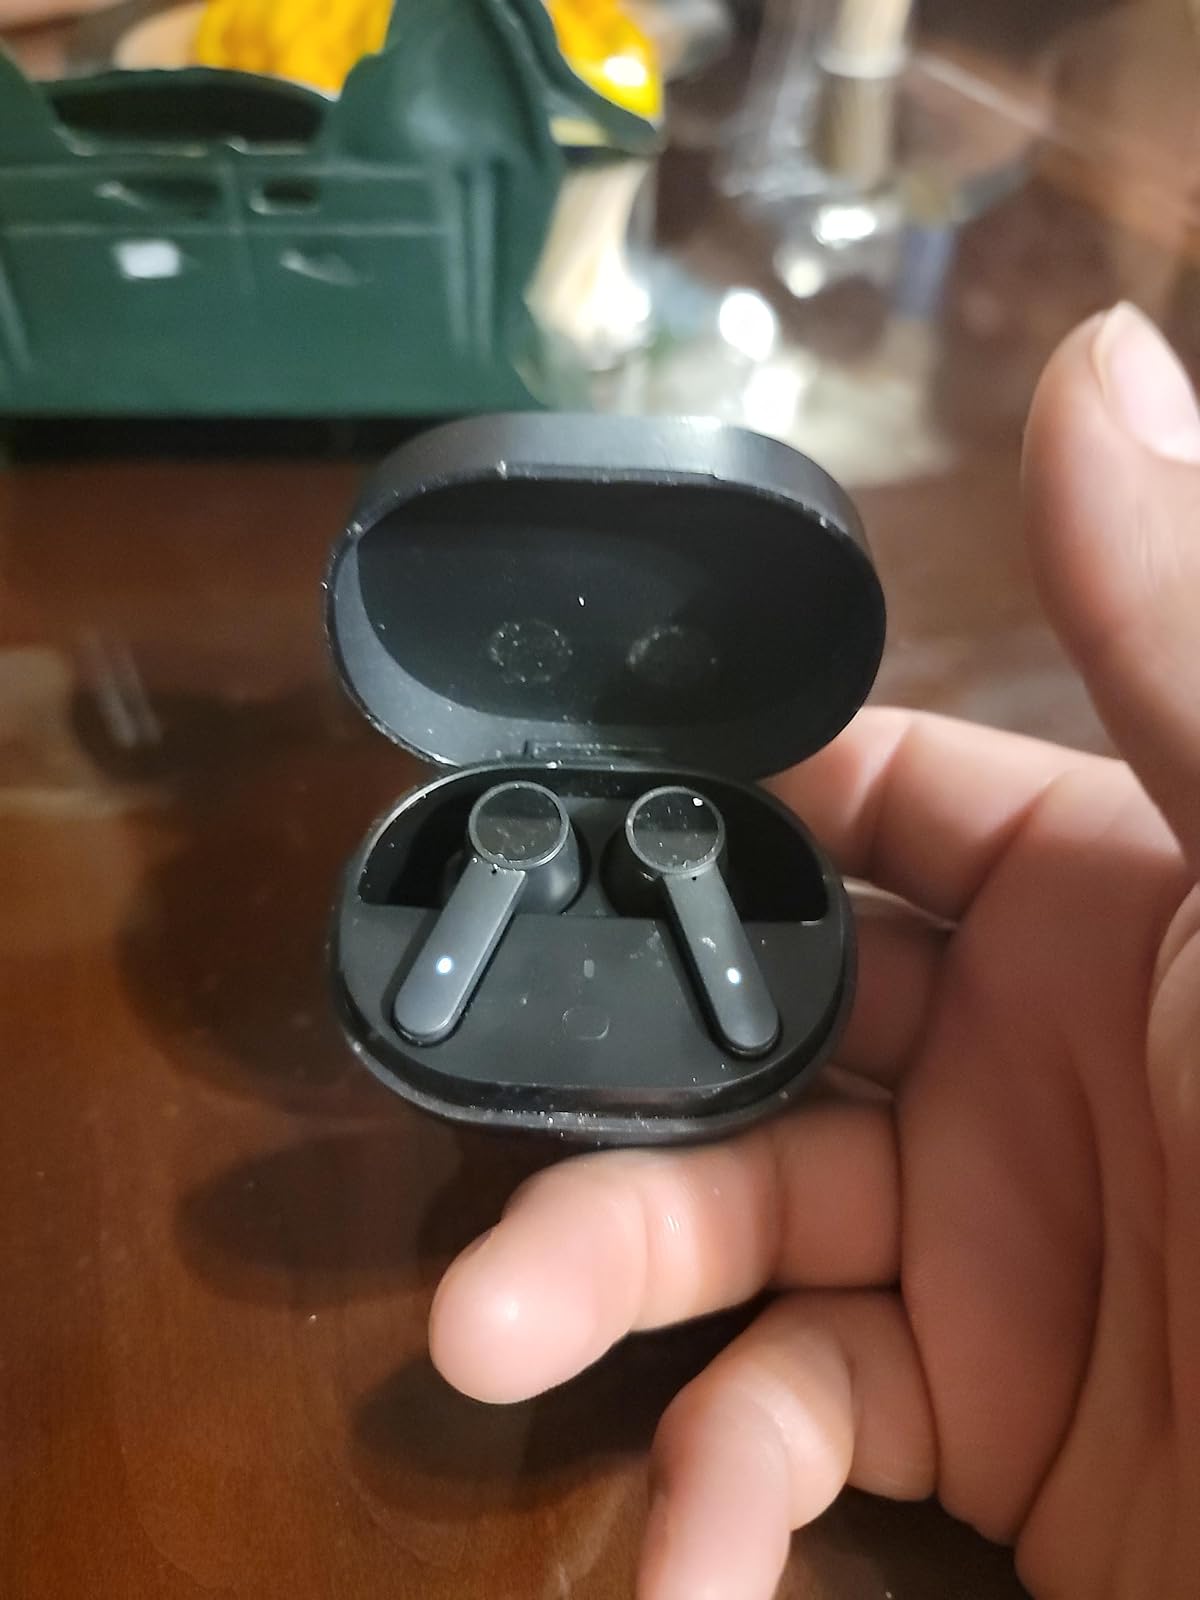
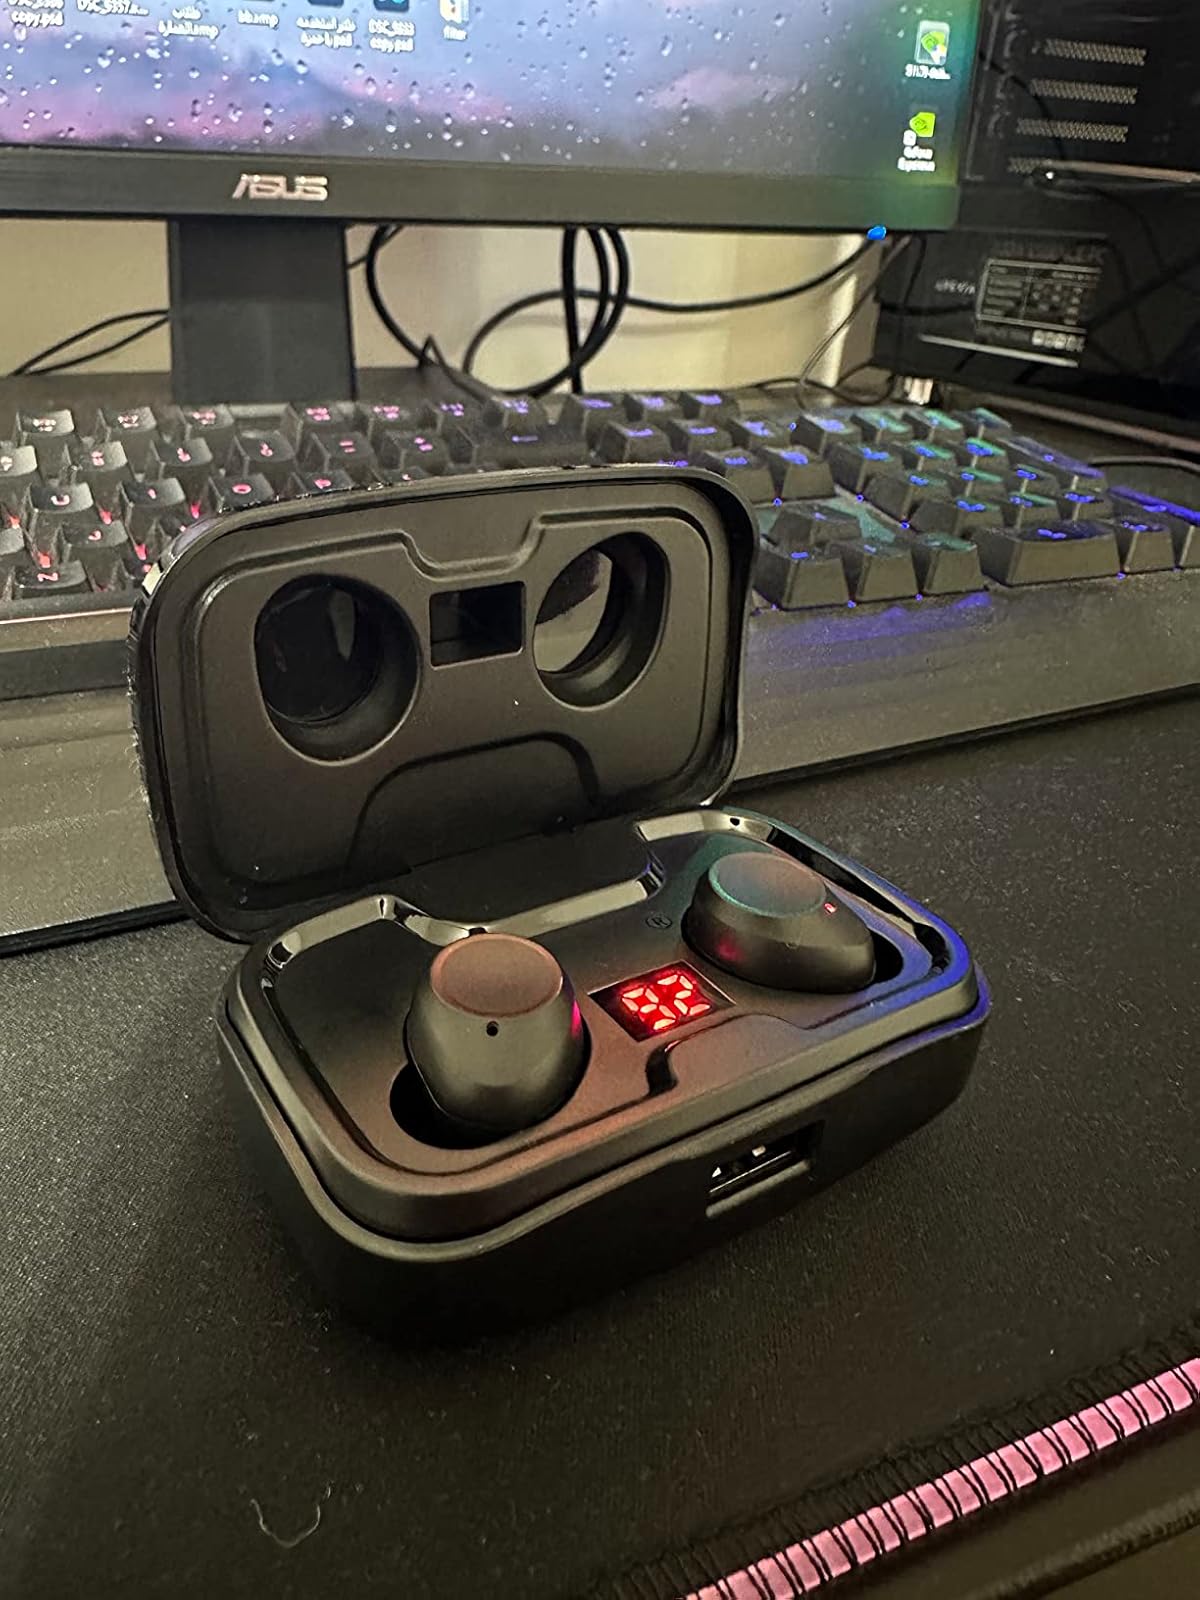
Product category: earbuds
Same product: no